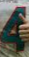
Number: 4